North Hempstead, New York

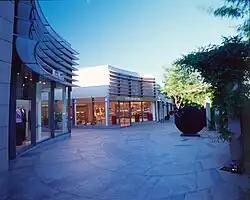
Stores at the Americana Manhasset.

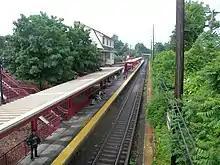
The Manhasset LIRR station.

According to North Hempstead's 2021 Annual Comprehensive Financial Report, the top employers in the town are: